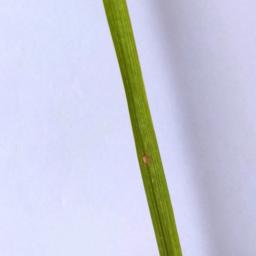
Label: Rice___Leaf_Blast